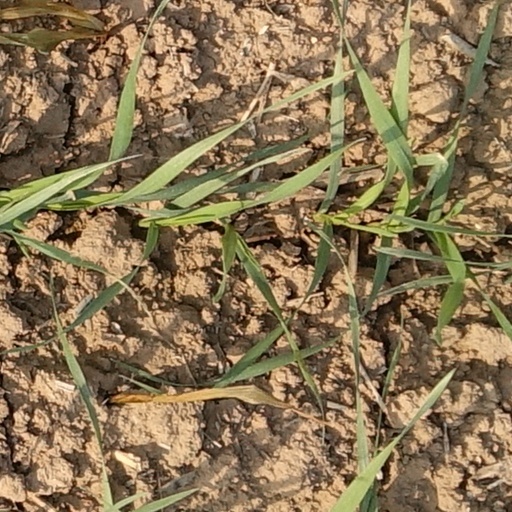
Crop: wheat